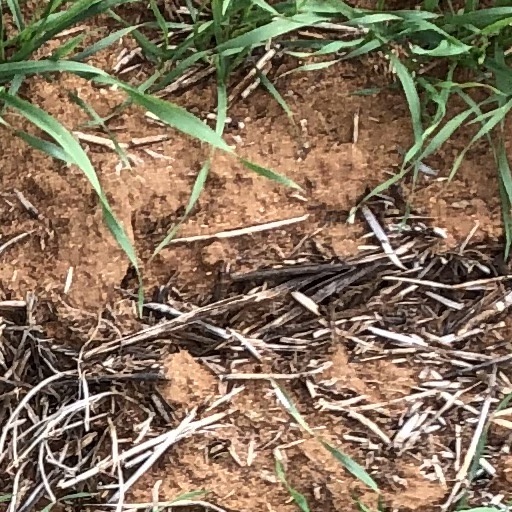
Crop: wheat